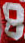
Number: 8